Isabelle Haverlag

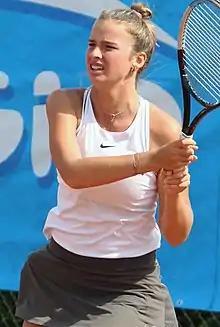

Isabelle Haverlag (born 4 March 2001) is a Dutch tennis player who specializes in doubles. She has a career-high doubles ranking of world No. 96, by the WTA, achieved on 14 April 2025. She has won 13 doubles titles on the ITF Women's World Tennis Tour.